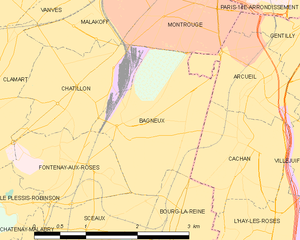
Carte des communes françaises Bagneux